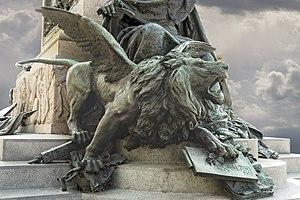
Ettore Ferrari est un sculpteur et homme politique italien.